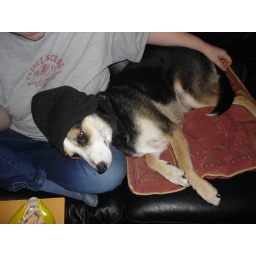
mmm not as catchy as the cat in the hat but badger liked it.